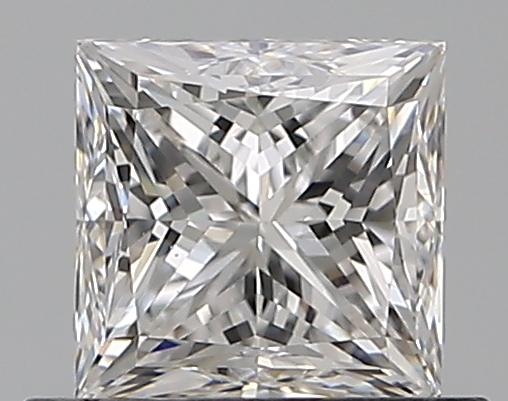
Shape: princess
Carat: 0.72
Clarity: VS2
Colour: E
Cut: GD
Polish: EX
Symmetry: VG
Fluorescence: F
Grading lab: GIA
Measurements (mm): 4.7 x 4.62 x 3.67